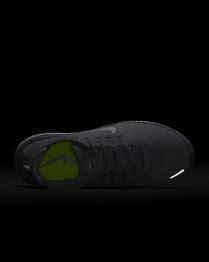
Brand: Nike
Model: Free RN 2018